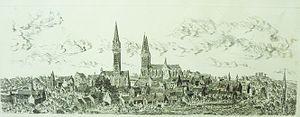
Vue panoramique de Saint-Pol-de-Léon (dessin non daté, auteur anonyme, dessin exposé dans la chapelle Notre-Dame du Kreisker)
Saint-Pol-de-Léon [sɛ̃ pɔl də leɔ̃] est une commune française du département du Finistère, en région Bretagne.